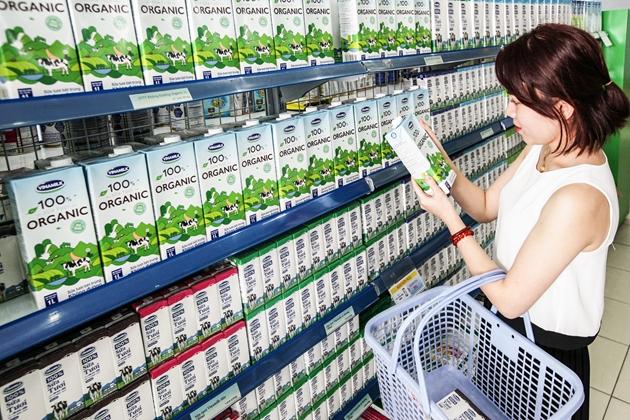
người phụ nữ mặc áo trắng đang cầm và coi hộp sữa